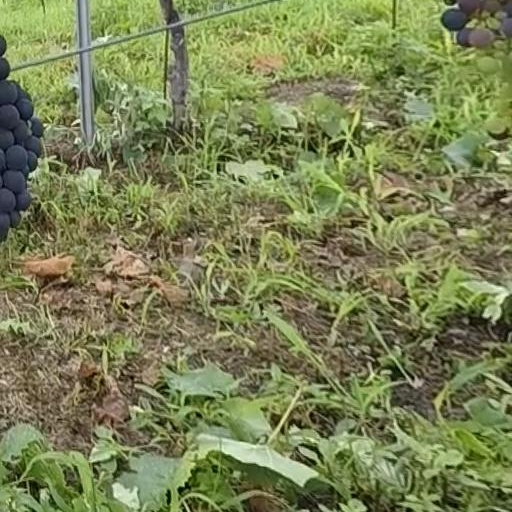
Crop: grape